Sukhoi T-60S

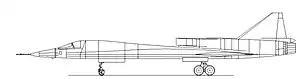

The Sukhoi T-60S was a planned Soviet 1980s replacement for the Tu-22M3. The supersonic intermediate range bomber never got past the drawing board. Very little information is available about technical characteristics of this aircraft, which remains classified by the Sukhoi Design Bureau. It was believed that T-60S would have featured a variable geometry wing, flat lifting fuselage and two engines, equipped with two-dimensional thrust vectoring nozzles. The armament was to include up to six Kh-101 cruise missiles, as well as AS-15 and AS-16 missiles, free-fall nuclear weapons and precision guided conventional munitions. The project was first initiated by Sukhoi in 1984 but was cancelled in the early 1990s. The bomber was to have replaced the Tu-22M in the Soviet Air Force.